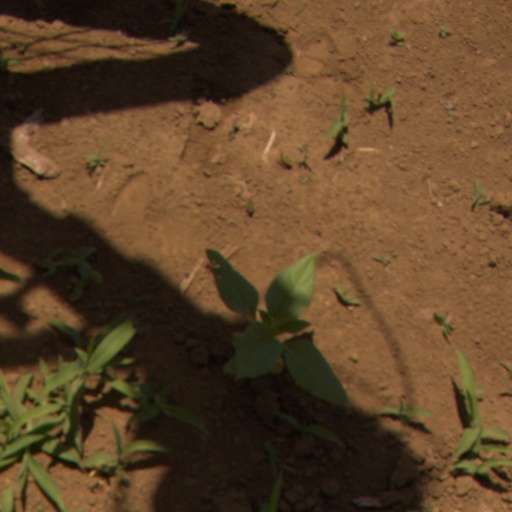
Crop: Jerusalem artichoke